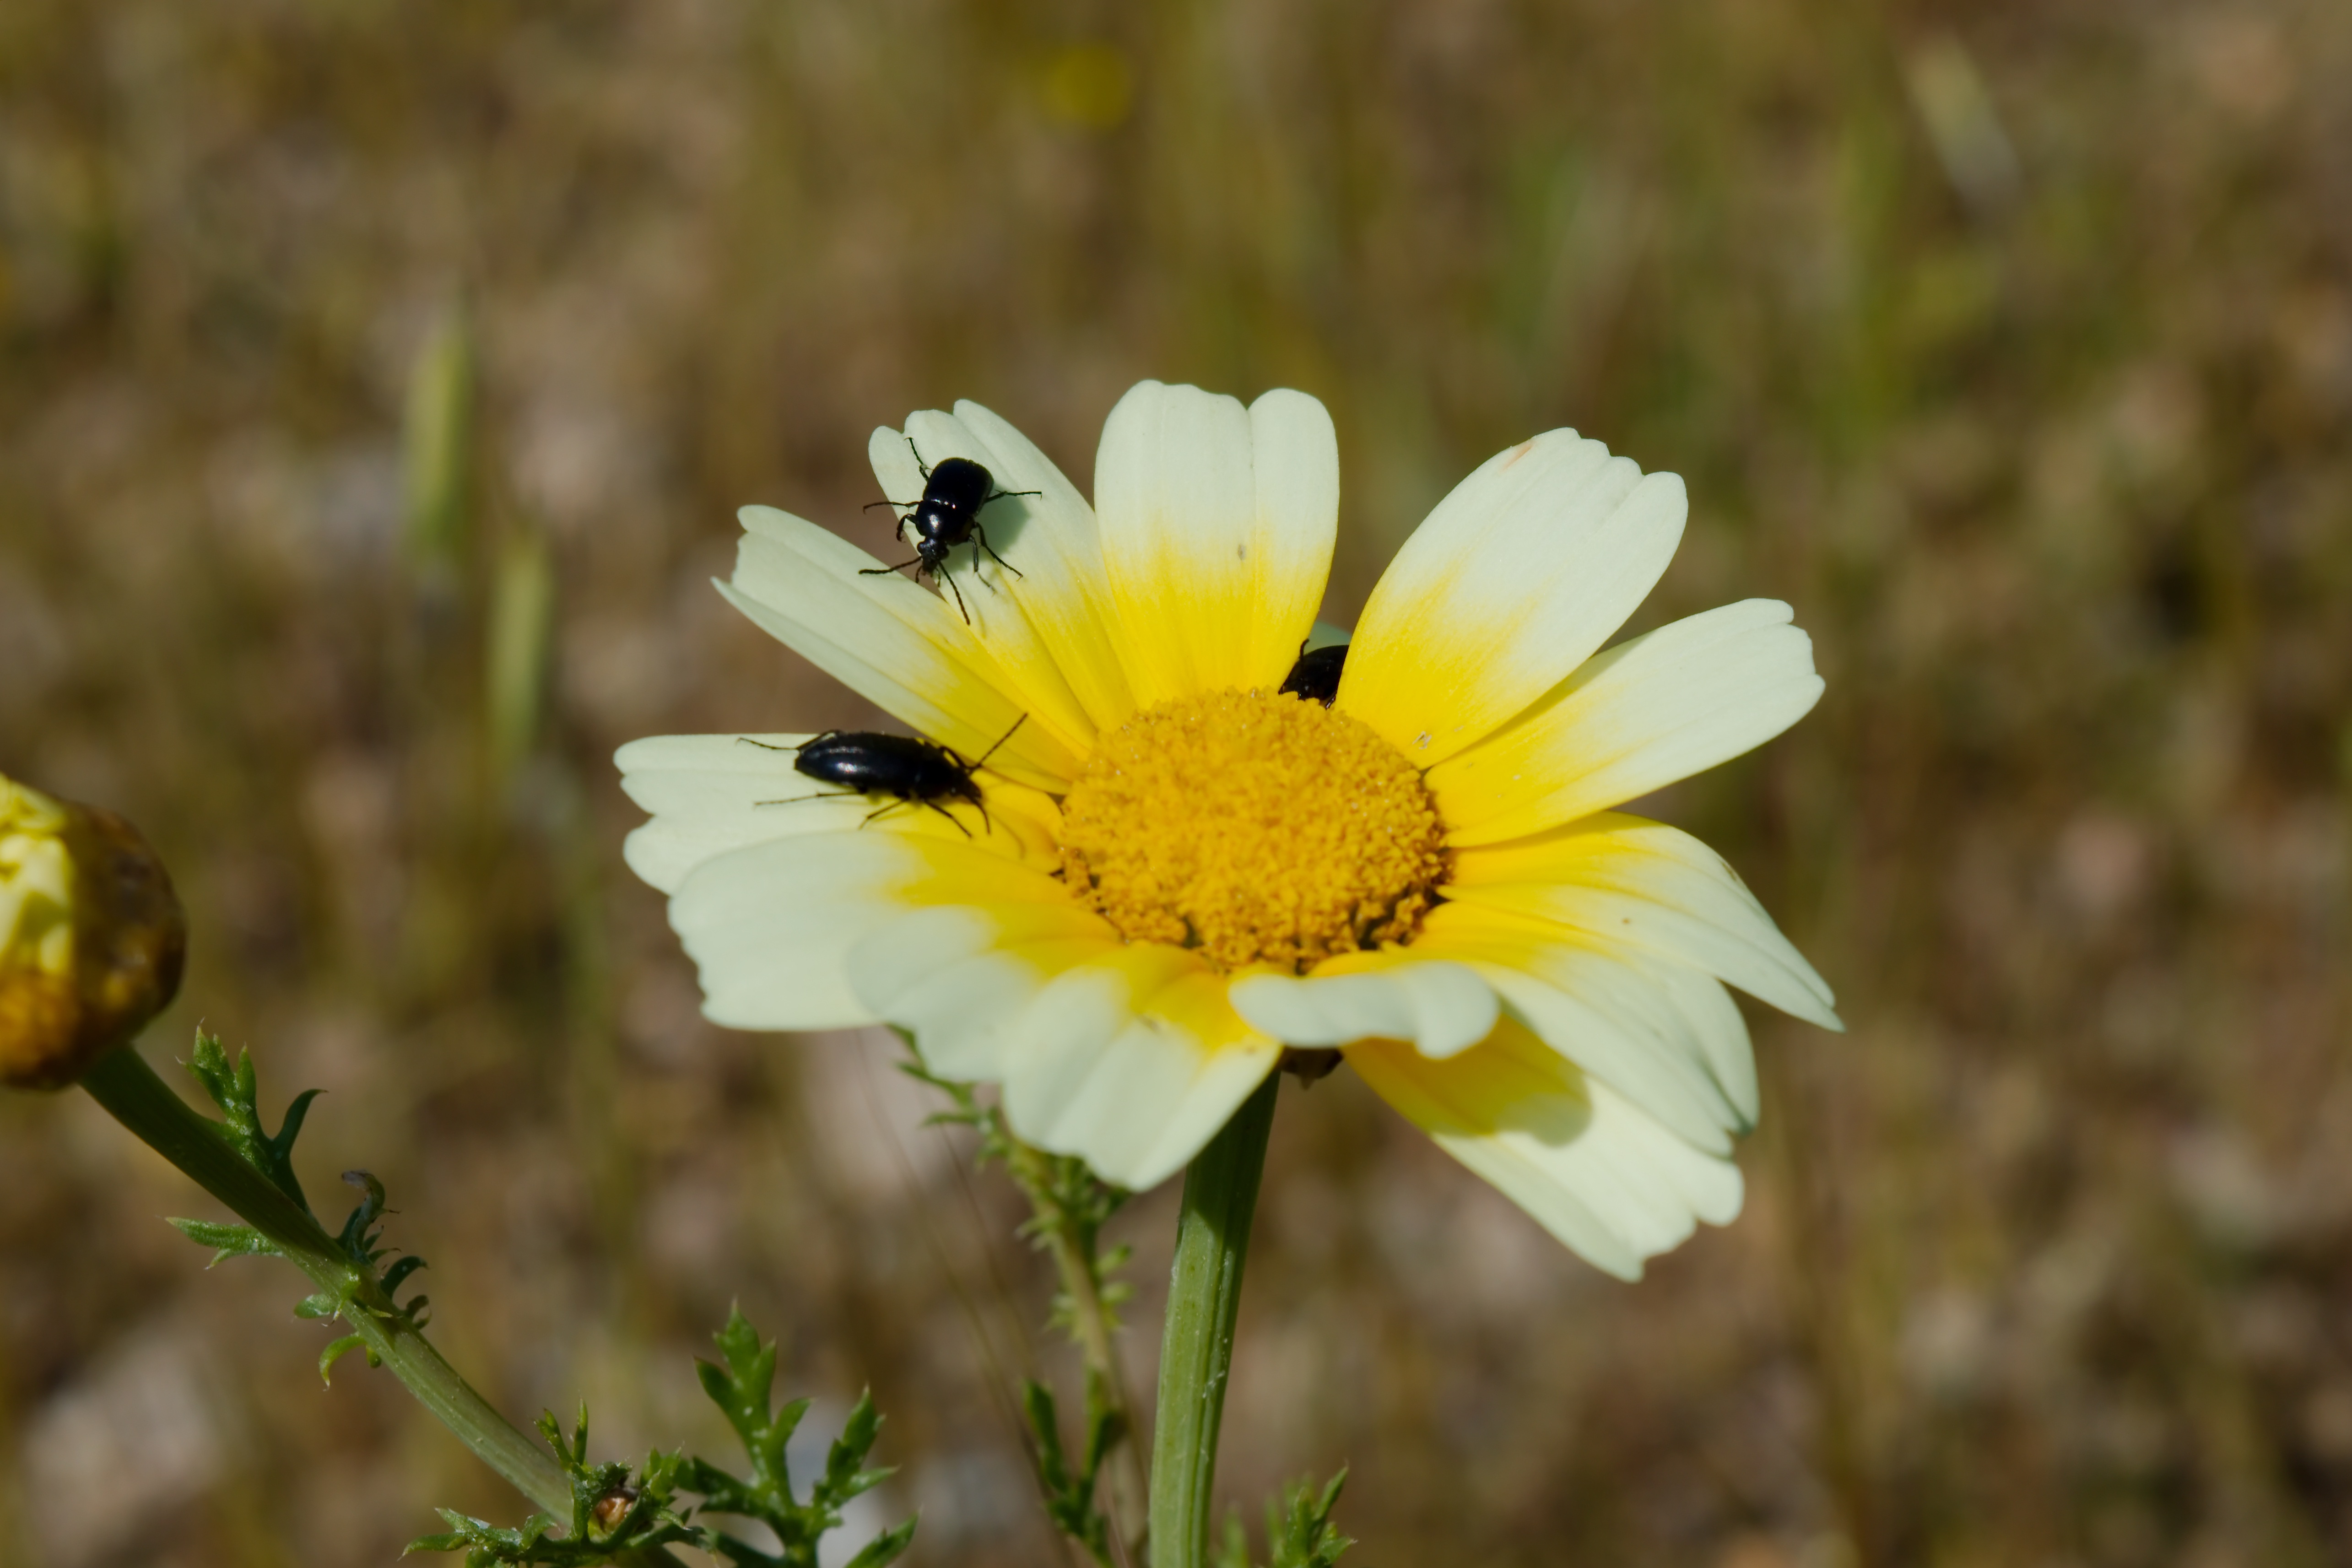
nature, plant, white, meadow, flower, petal, daisy, herb, insect, botany, yellow, flora, fauna, wildflower, bugs, nectar, macro photography, flowering plant, daisy family, oxeye daisy, land plant, chamaemelum nobile